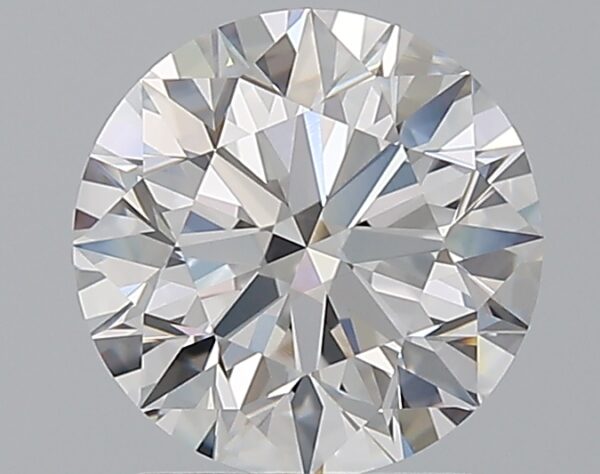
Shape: round
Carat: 2
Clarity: VVS1
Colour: D
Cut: EX
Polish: EX
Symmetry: EX
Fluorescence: VS
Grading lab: GIA
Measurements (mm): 7.99 x 8.02 x 5.02